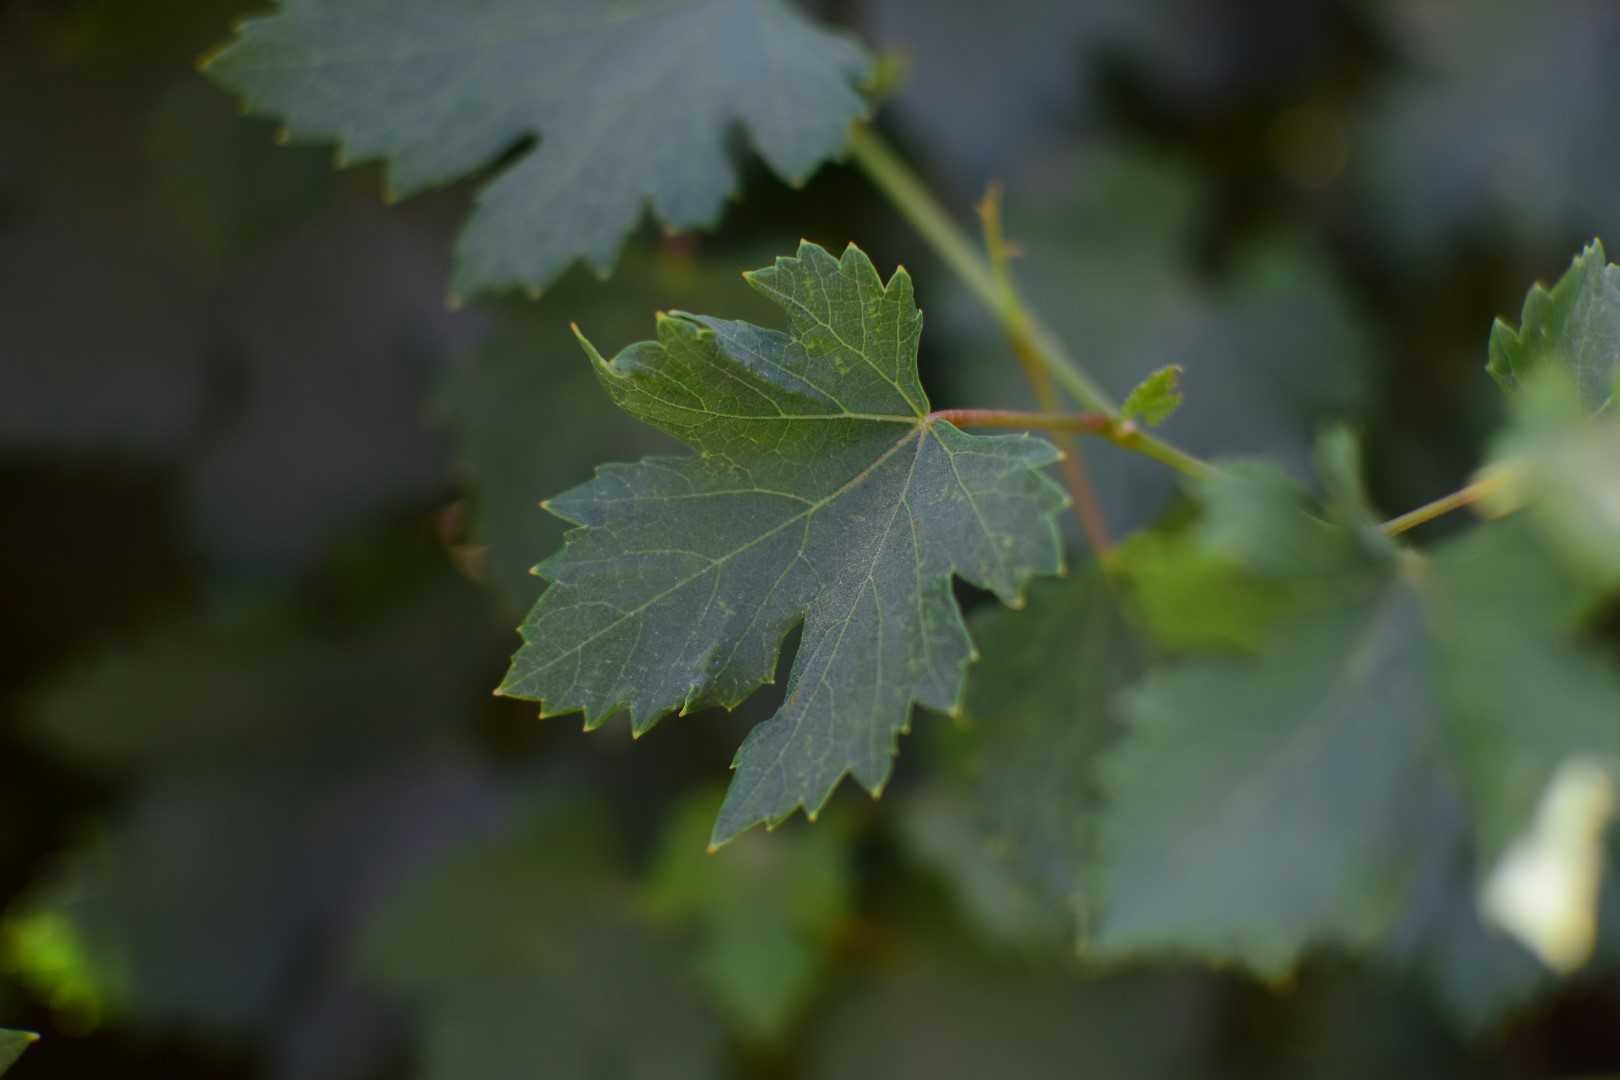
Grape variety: Halawani